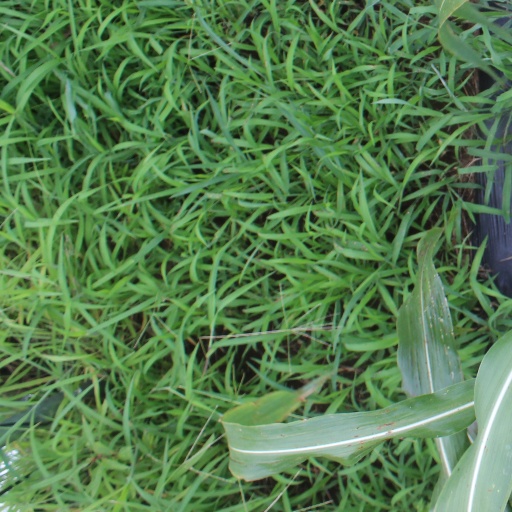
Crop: sorghum